23rd Congress of the Communist Party of the Soviet Union

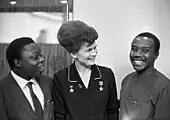
Valentina Tereshkova with African delegates at the 23rd CPSU Congress

The 23rd Congress of the Communist Party of the Soviet Union (CPSU) took place in Moscow, RSFSR between 29 March and 8 April 1966. It was the first Congress during Leonid Brezhnev's leadership of the Party and state. The position of First Secretary (held by Brezhnev) was renamed back to General Secretary, which had been its name from 1922 to 1952. The congress elected the 23rd Central Committee.